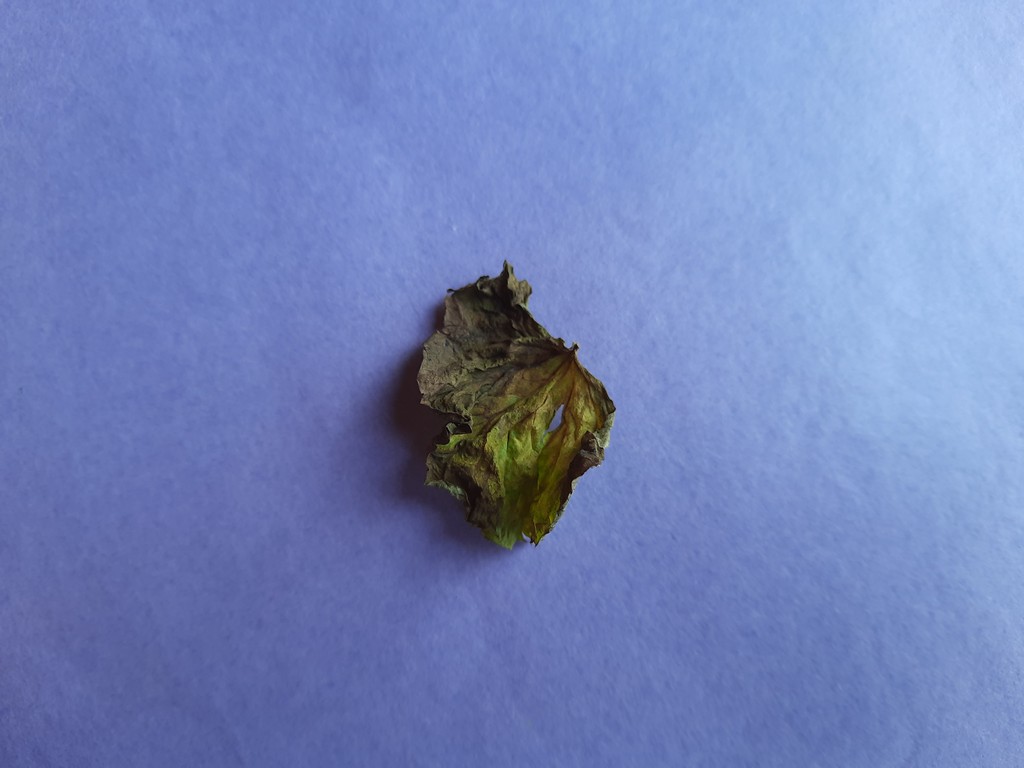
Label: Dried